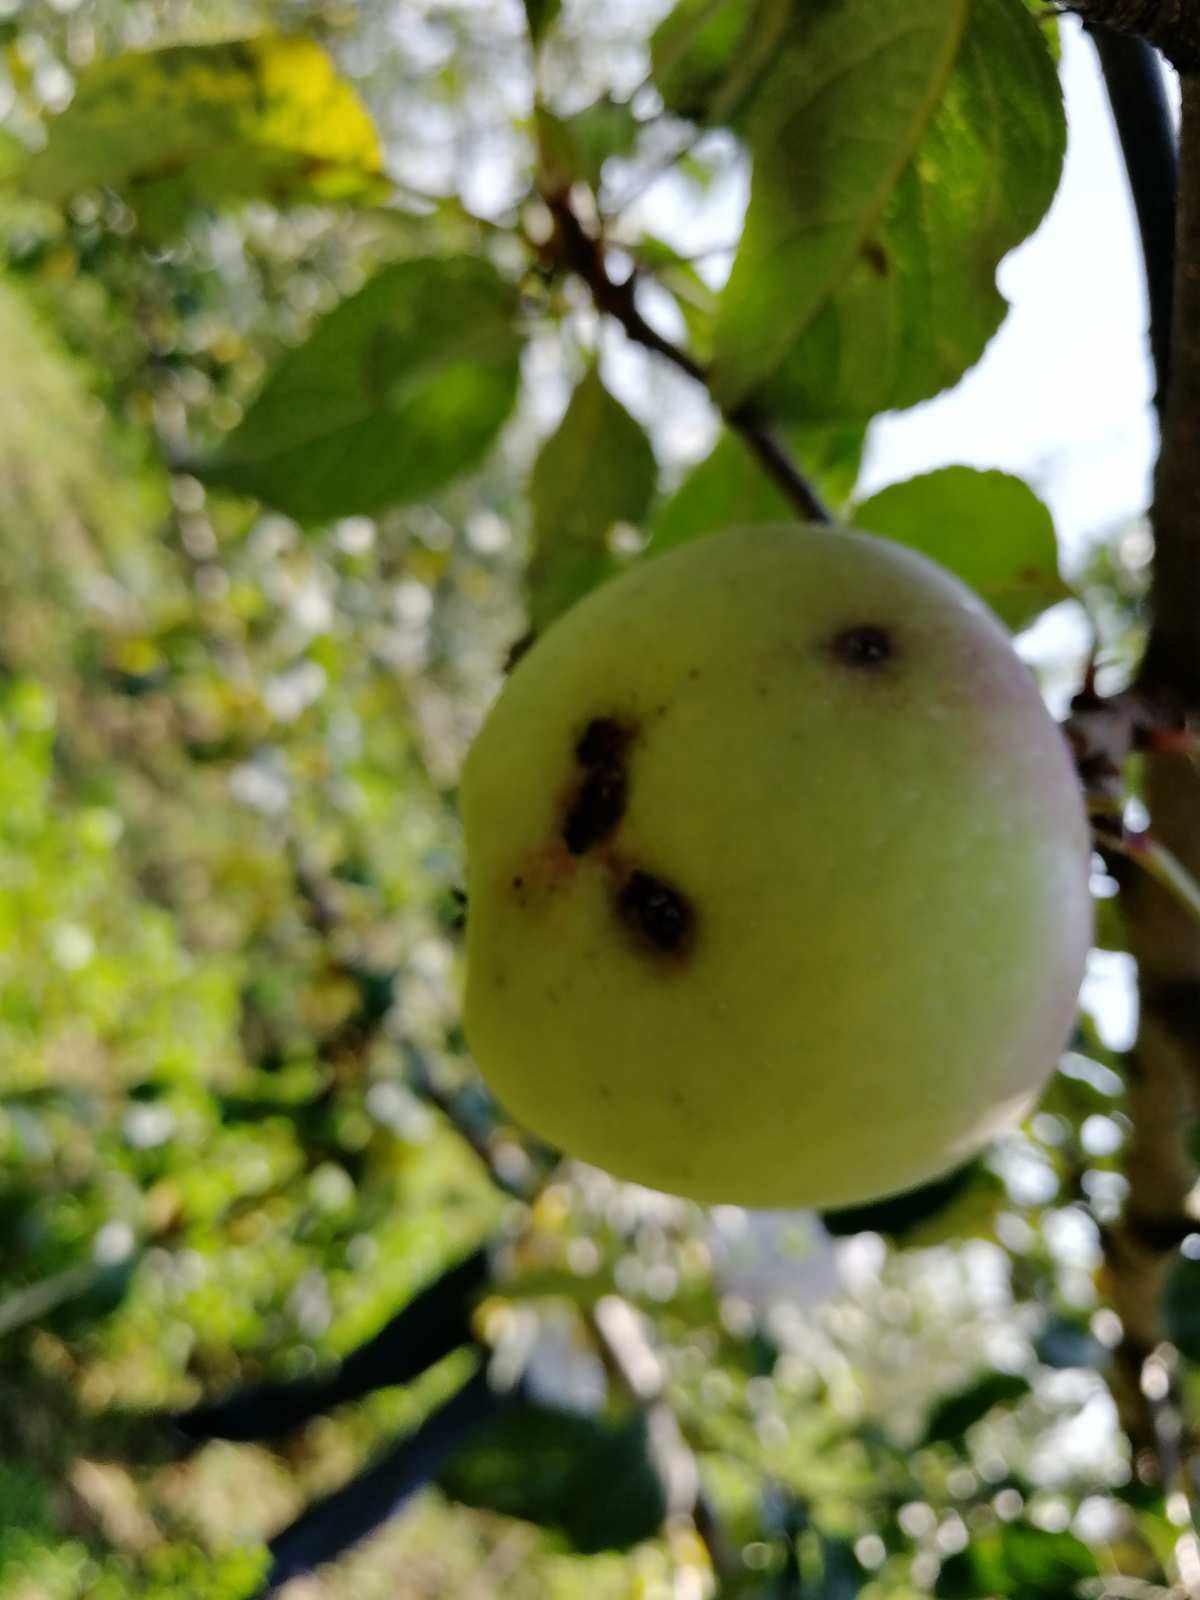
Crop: apple
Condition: scab